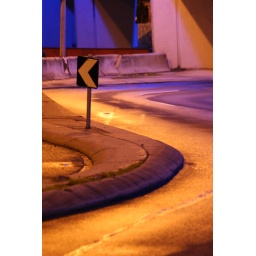
Curves in orange and blue